Sarekat Islam

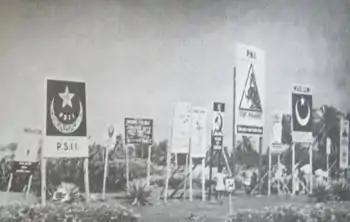
Indonesian Islamic Union Party (PSII) poster (left) on display in the run-up to the 1955 Indonesian legislative election.

SI was loosely organized and its regional branches retained considerable autonomy. Under the circumstances, the SI Semarang branch led by a union activist Semaun began to radicalize and embrace communism. The radicalization was a result of the heightening Marxist-socialist influence in the city which led to the establishment of the Indies Social Democratic Association (ISDV) in 1914. ISDV, founded by a Comintern agent Henk Sneevliet, was composed almost entirely of Dutch members, and they sought to spread their thoughts among the native Indonesian population. Thus ISDV turned to SI which grew into a political organization with the largest number of followers. Semaun joined SI in 1914 and also ISDV in 1915, leading him to hold dual party membership. Semaun militantly advocated communist ideas and pushed for the leftist turn of SI, competing with the more moderate position taken by the central SI leaders such as Tjokroaminoto. The leftist turn was also aided by the events outside of Indonesia, notably World War I (1914–1918) and the Bolshevik Revolution (1917–1923). The subsequent SI Congress held in 1917 incorporated openly anti-colonialist and anti-capitalist tones.